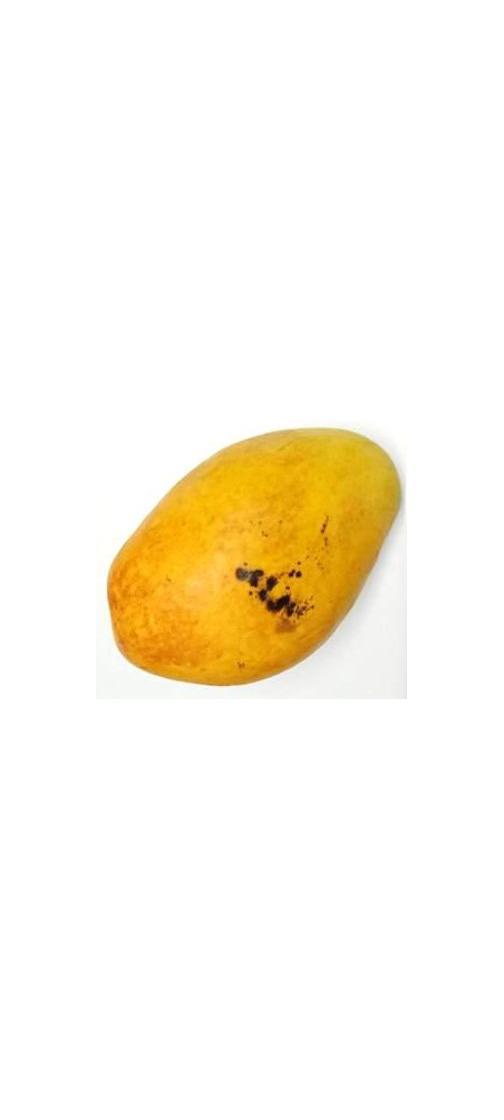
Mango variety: Bari-11